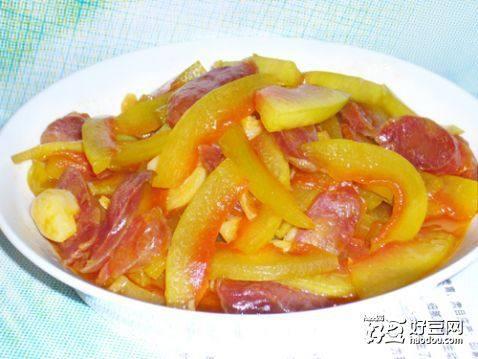
Label: trash